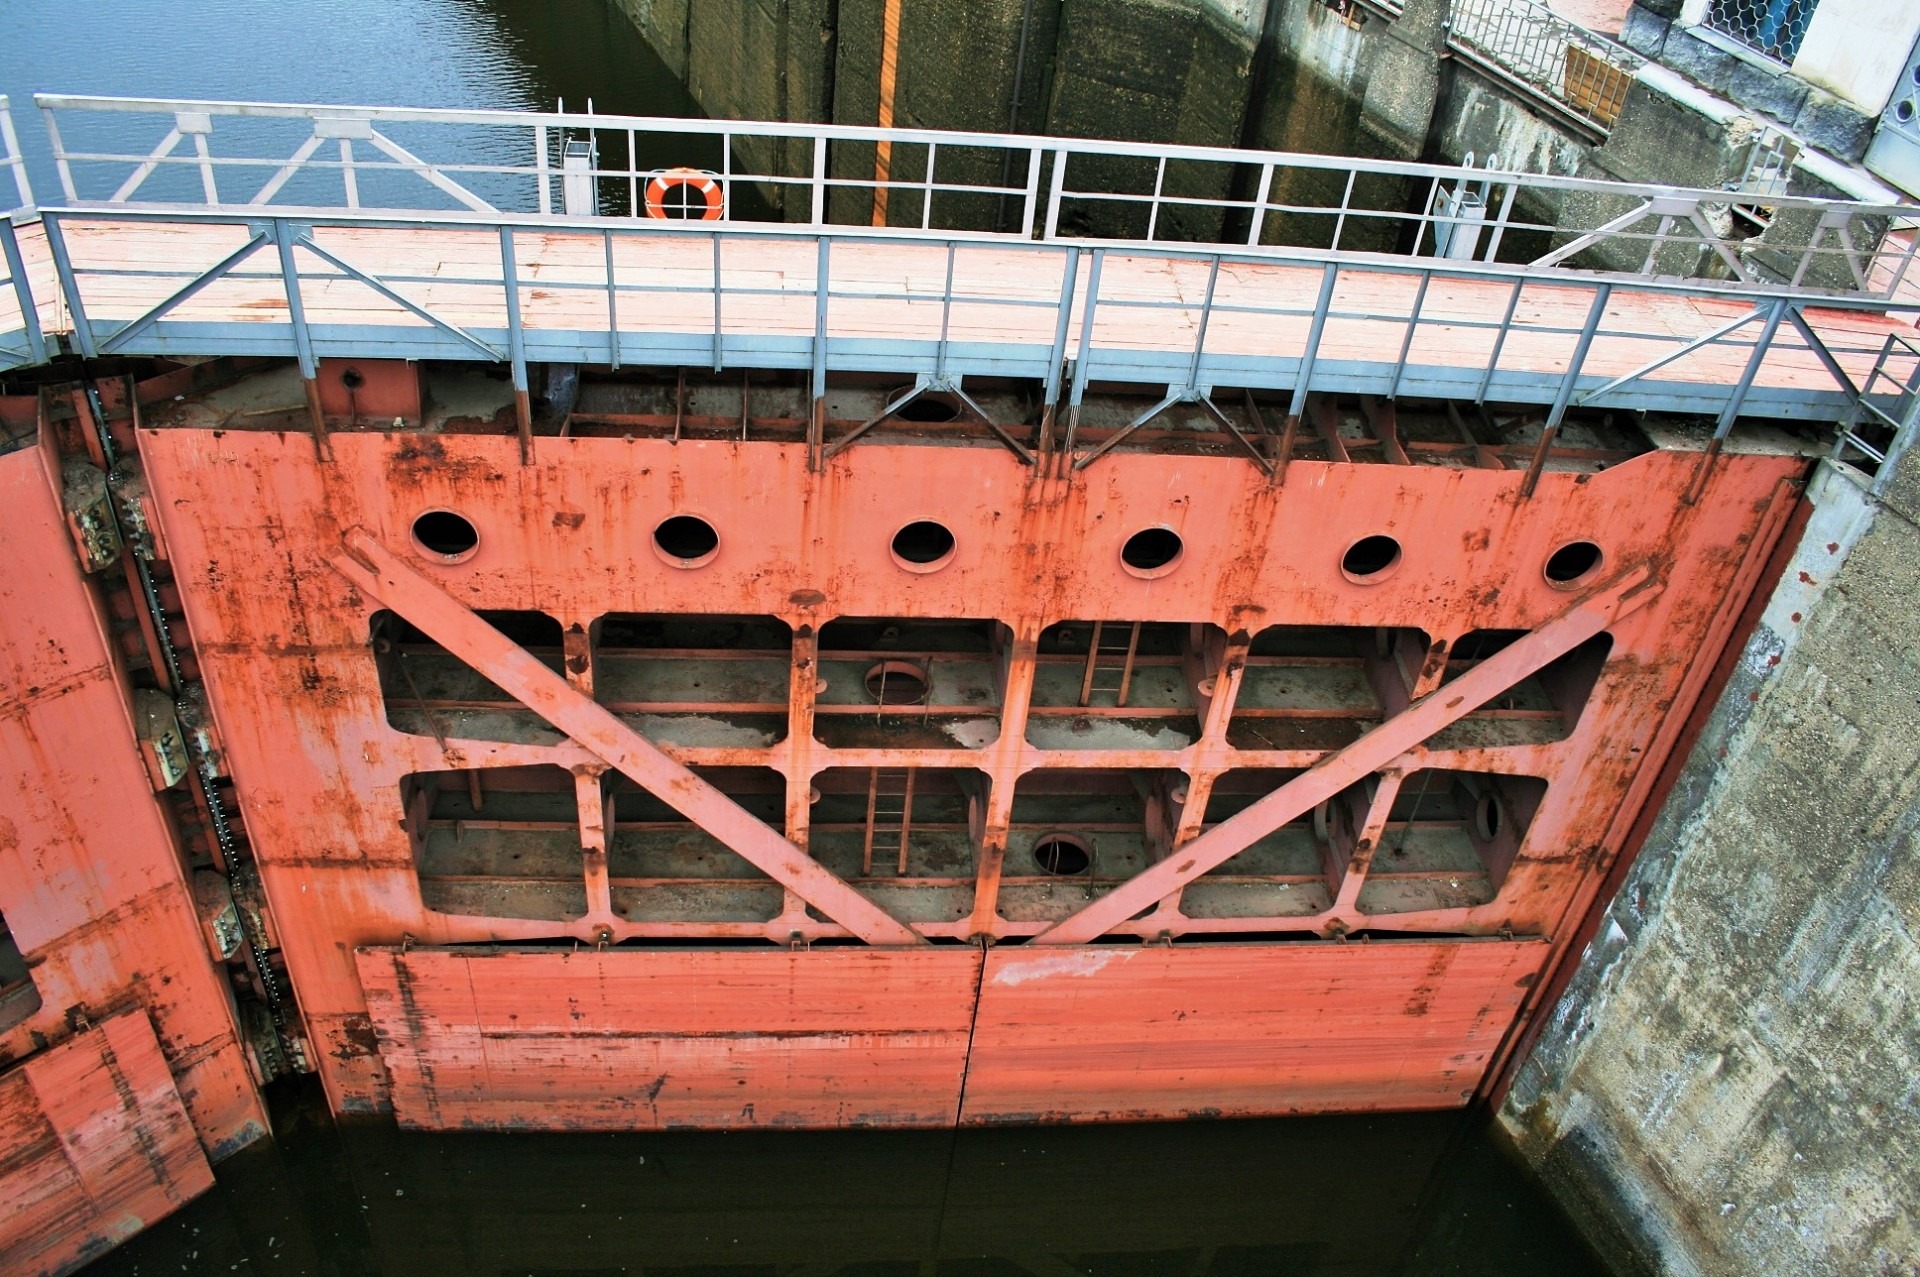
water, architecture, wood, roof, wall, canal, transport, construction, vehicle, industry, gate, closed, lock, heavy, crimson, urban area